Džemma Skulme

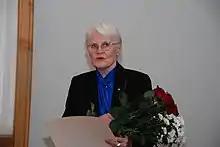
Džemma Skulme receiving the Award of the Cabinet of Ministers in 2009

Džemma Lija Skulme (20 September 1925 – 9 November 2019) was a Latvian artist and modernist painter. Džemma Skulme's personality played a paramount role in Latvian art development and social life of Latvia in the second half of the 20th century.